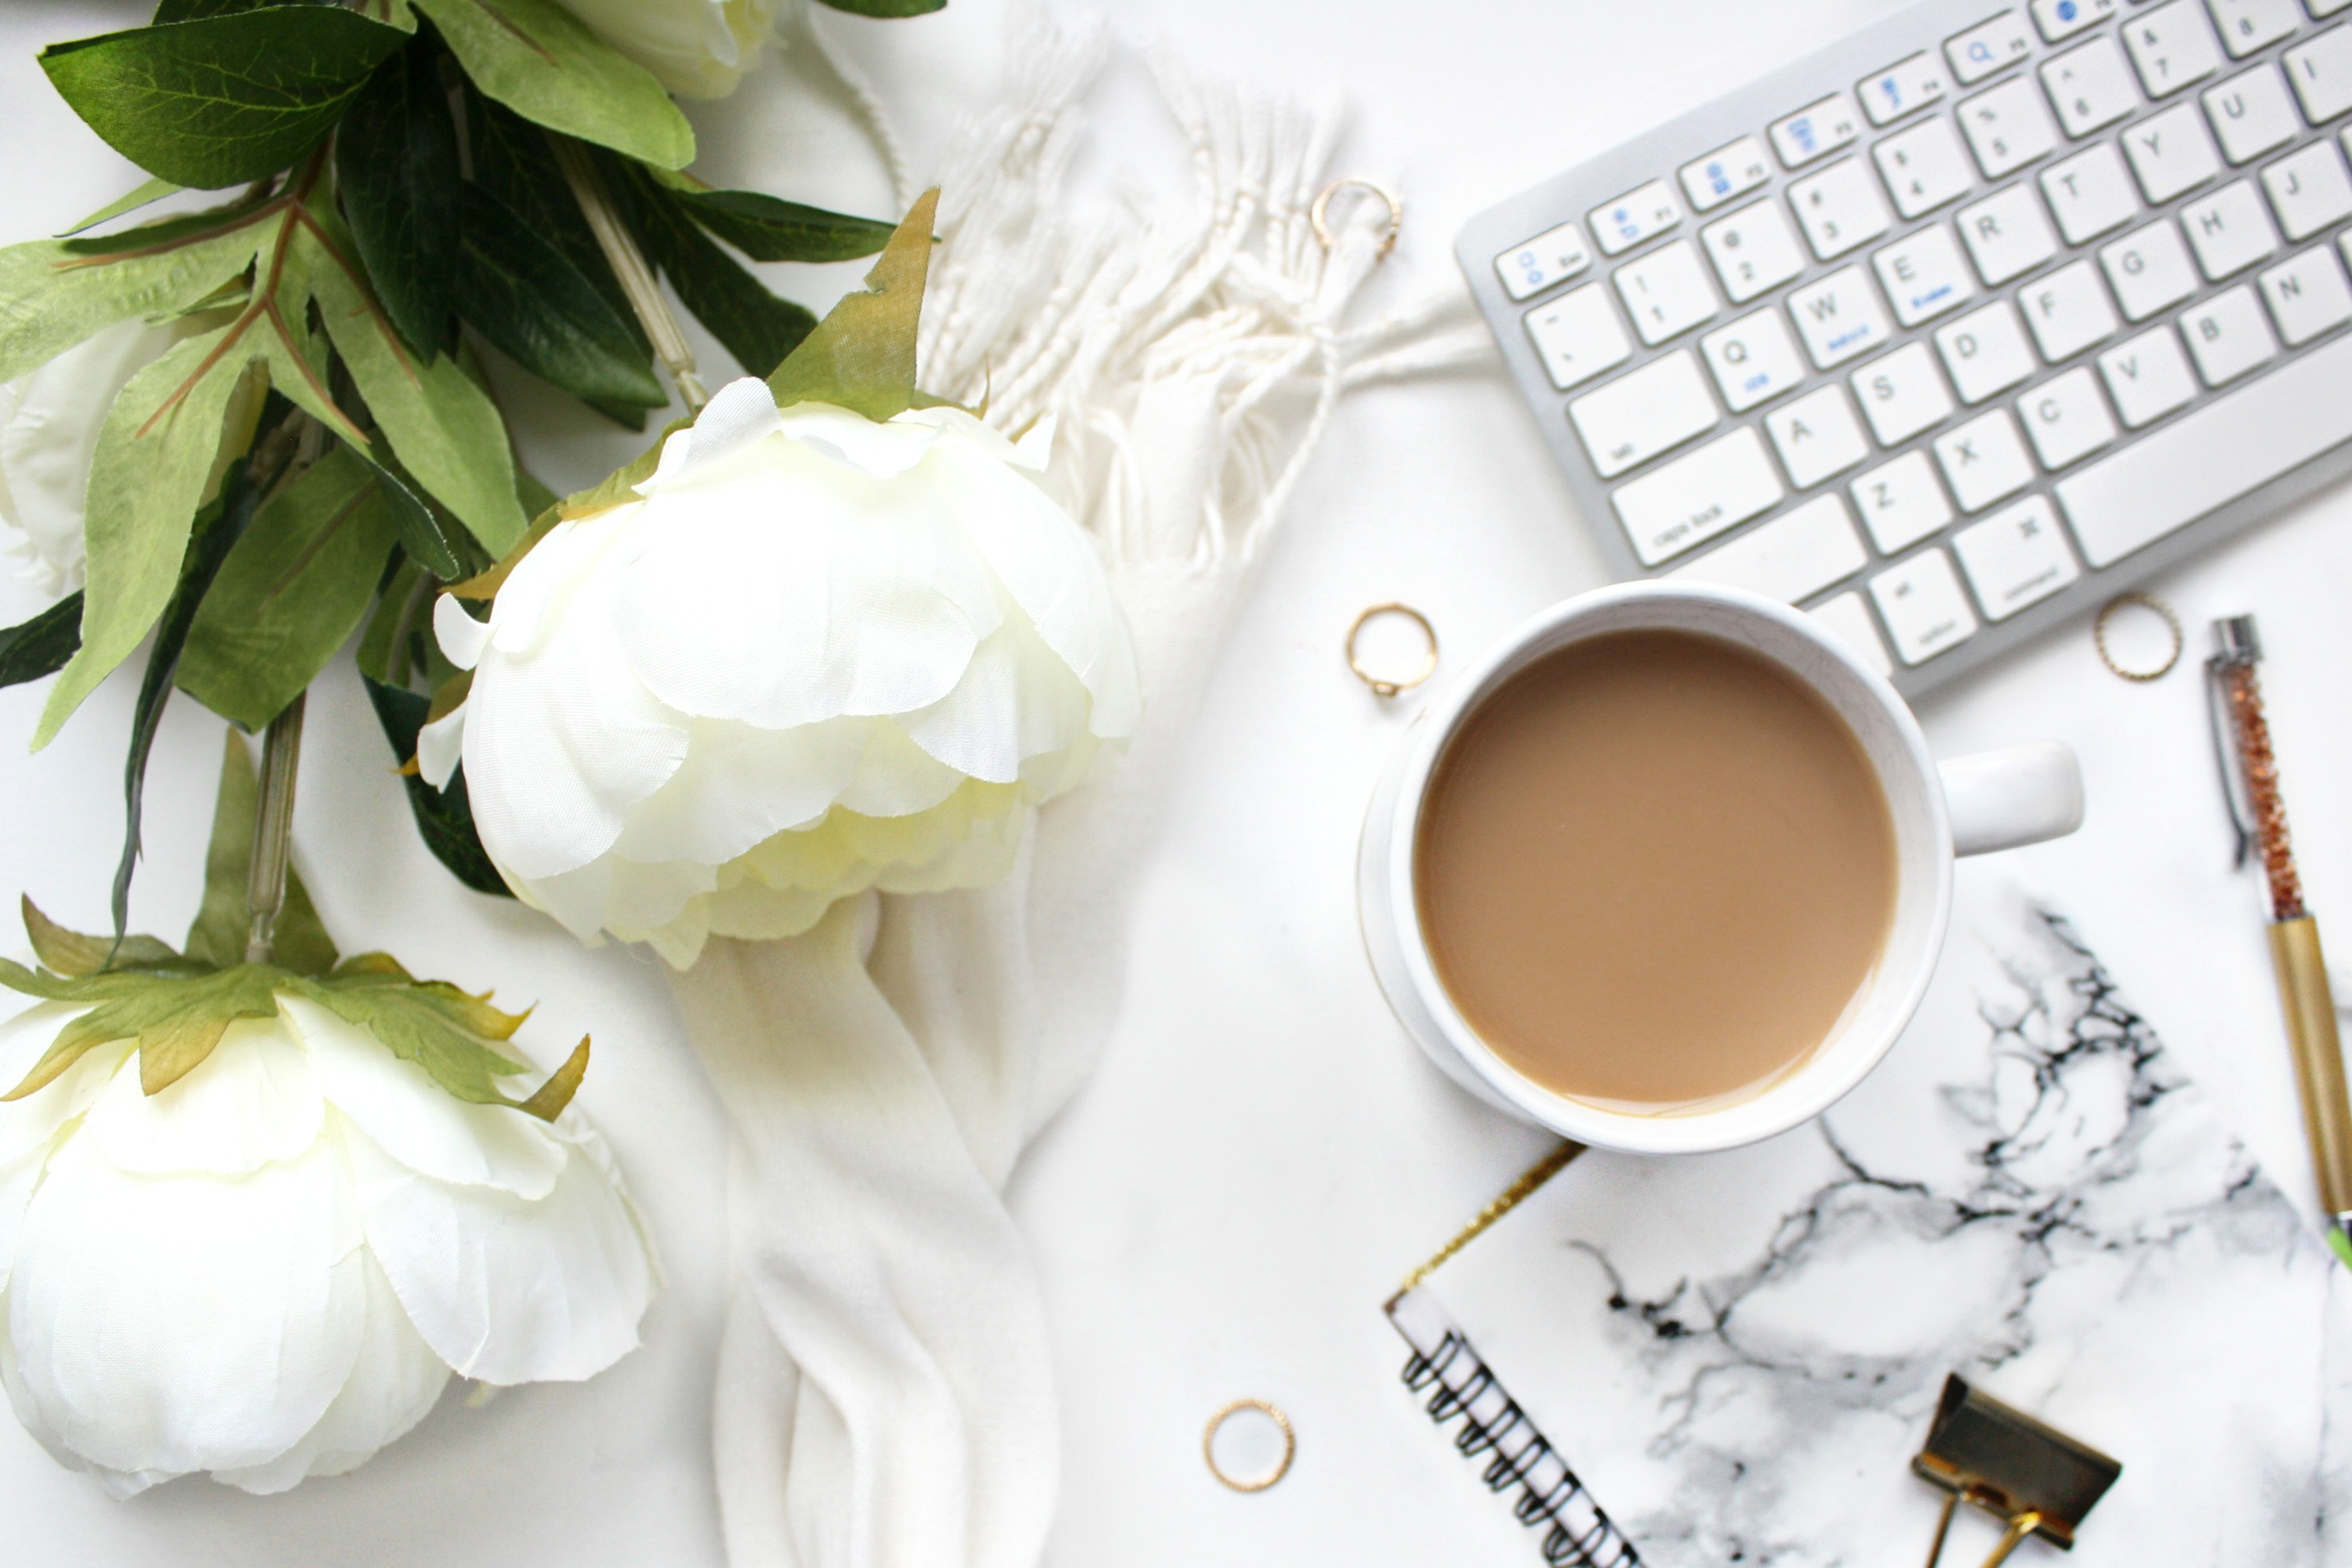
white, cup, flower, plant, coffee cup, teacup, jasmine, tableware, still life, petal